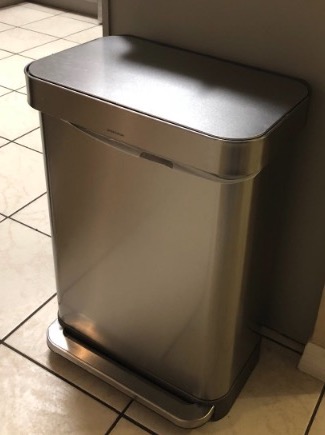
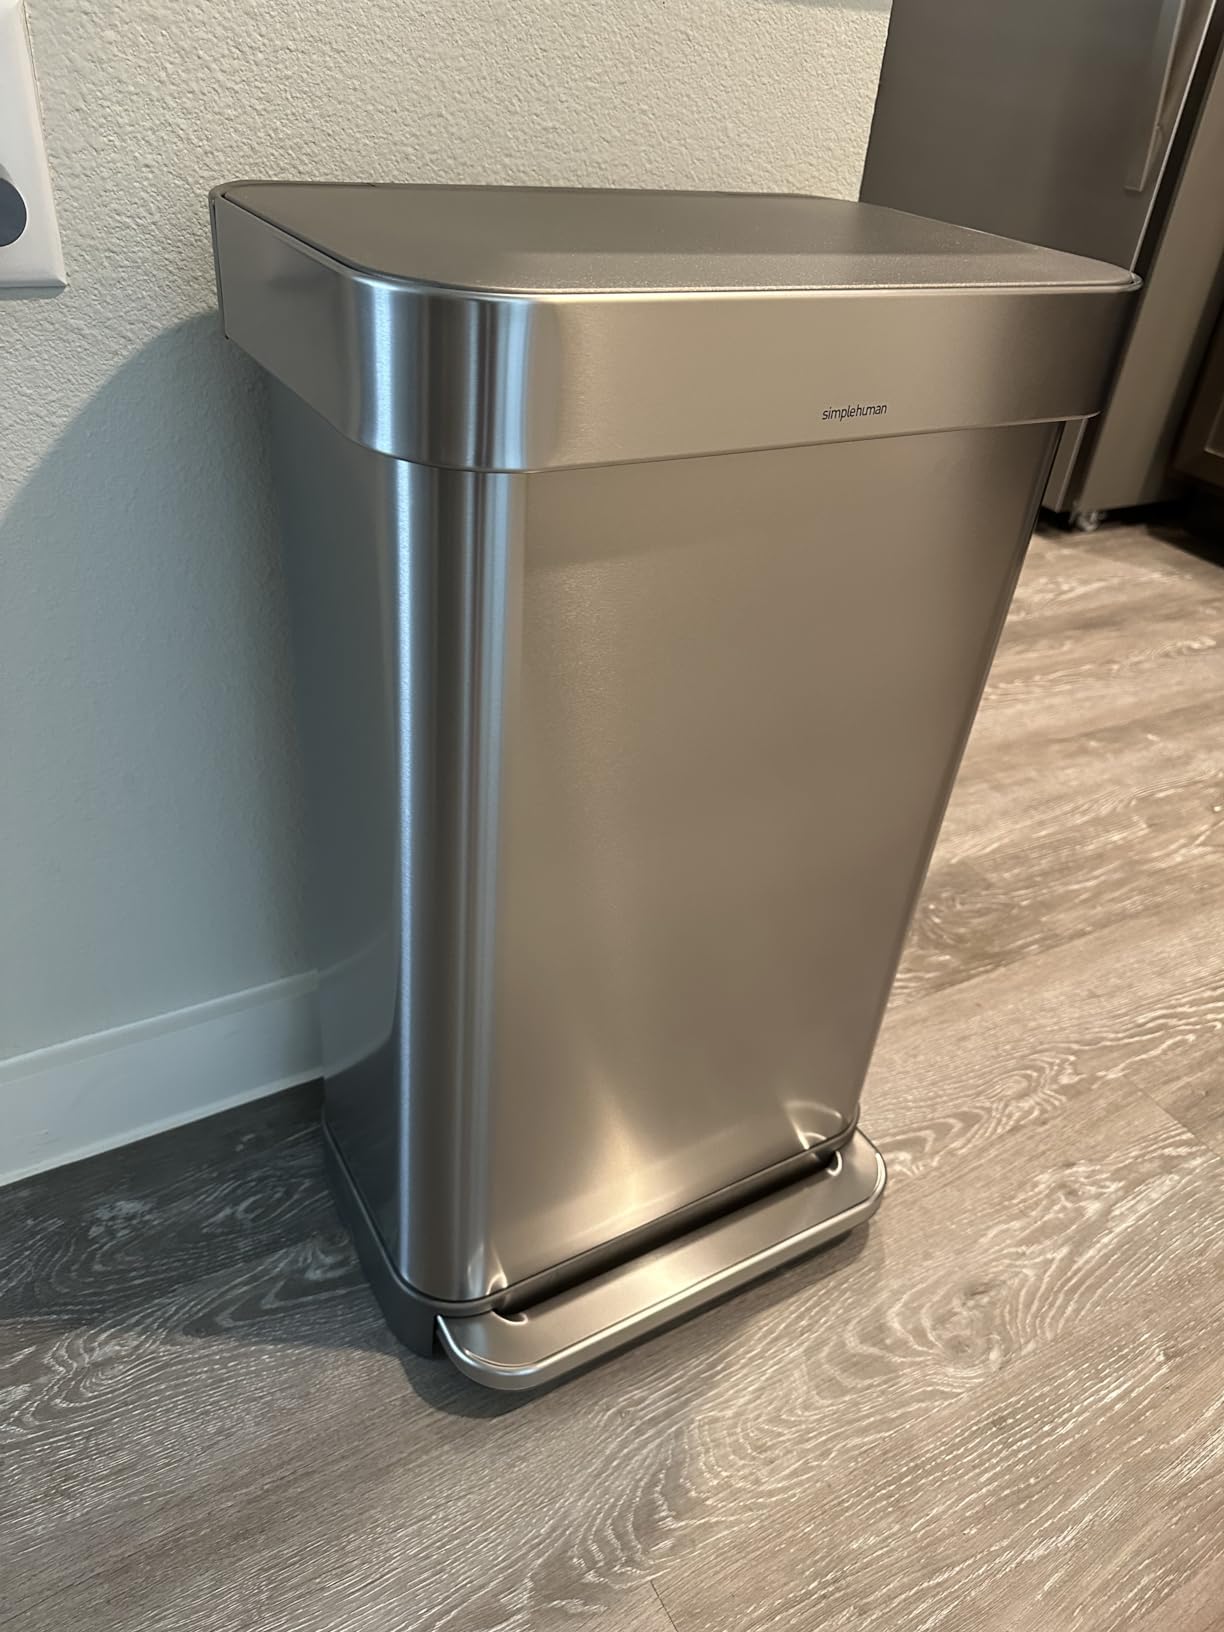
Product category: misc
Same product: yes